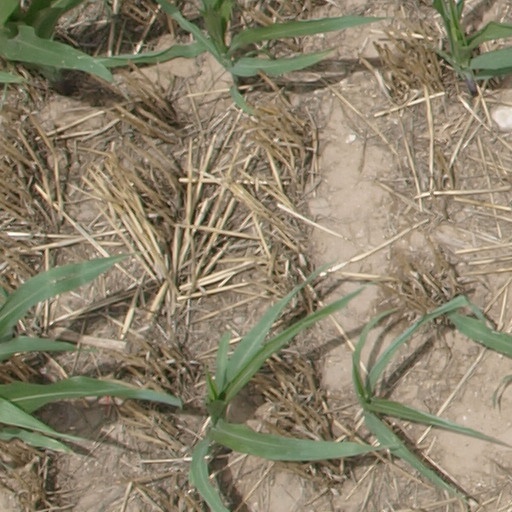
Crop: maize; corn